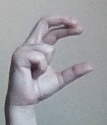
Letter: thal